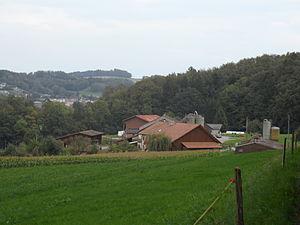
Hameau de Chésalles à Marly, canton de Fribourg en Suisse.
Chésalles est une localité et une ancienne commune suisse du canton de Fribourg, située dans le district de la Sarine.
Marly est une localité et une commune suisse du canton de Fribourg, située dans le district de la Sarine. Le nom allemand Mertenlach n'est pratiquement plus utilisé.